2019 AFC Asian Cup final

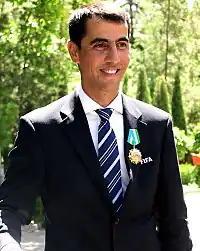
Ravshan Irmatov was the head referee at the final.

Uzbek referee Ravshan Irmatov was selected to lead the officiating team for the final, which was announced by the AFC on 30 January 2019. He previously officiated at three FIFA World Cups, the 2012 Summer Olympics, FIFA Club World Cup, and the FIFA Confederations Cup. The final is Irmatov's fifth match as referee during the tournament, having officiated two group stage matches and two knockout matches. His compatriots Abdukhamidullo Rasulov and Jakhongir Saidov were chosen as assistant referees, while Chinese referee Ma Ning was the fourth official. Italian Paolo Valeri was named the video assistant referee, presiding over the first use of the technology in the final of the Asian Cup. Muhammad Taqi of Singapore and Chris Beath of Australia were the assistant video assistant referees for the match.